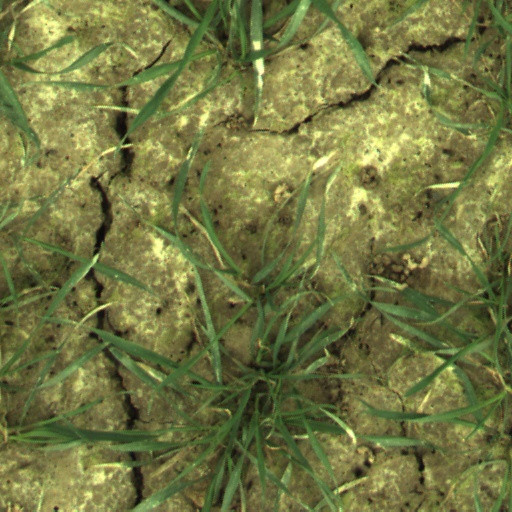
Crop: wheat